Renqiu

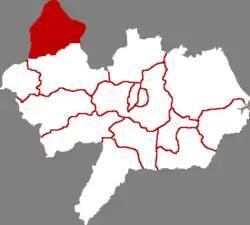
Aerial view of Renqiu

Renqiu is a county-level city in Hebei province, China. It is located northwest of the prefecture-level city of Cangzhou, which administers it, and southwest of Tianjin. It is the location of North China Oil Field.